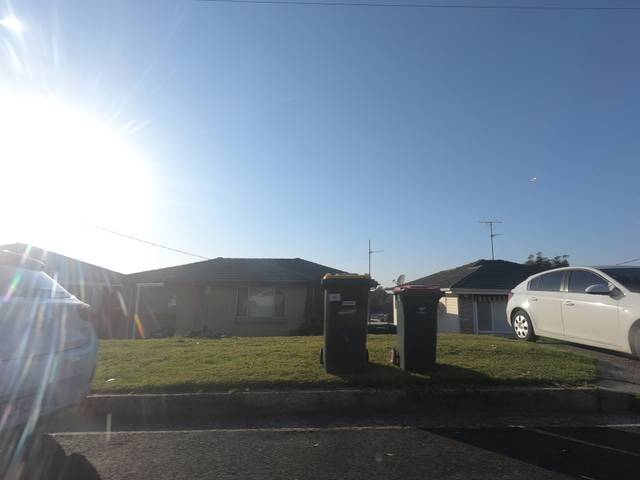
Region: Australia
Coordinates: -34.488, 150.802